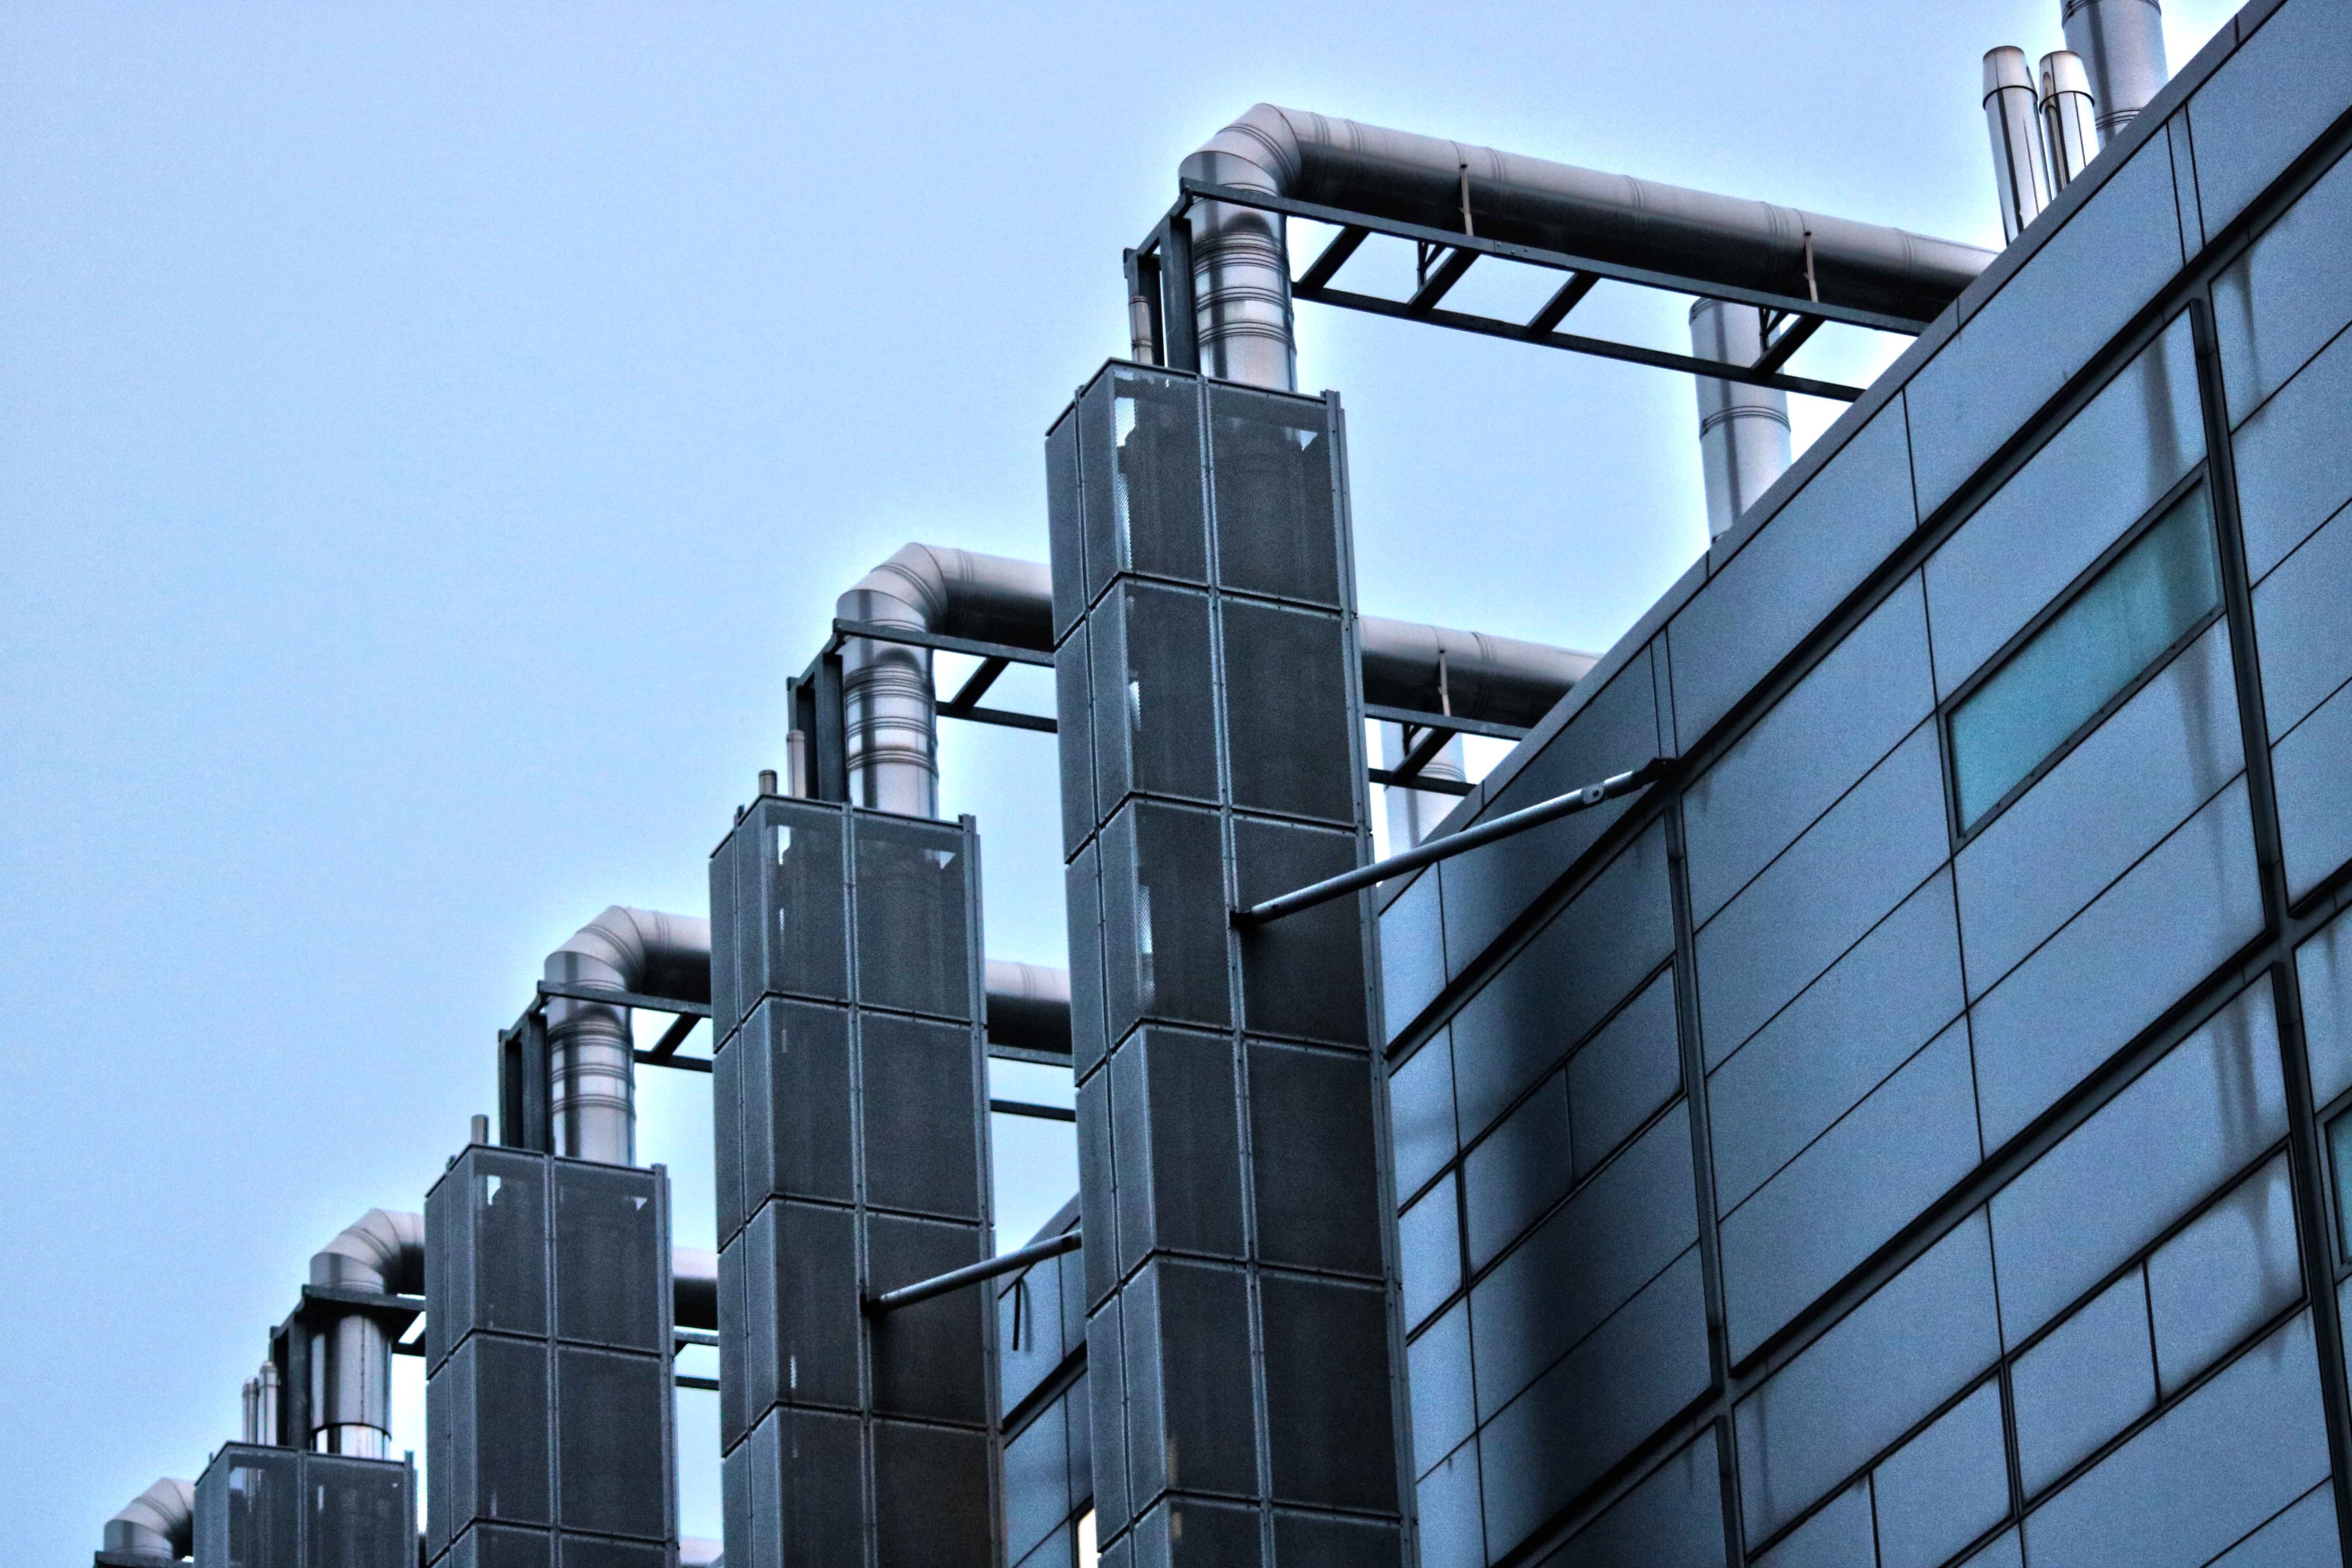
structure, building, city, skyscraper, urban, cityscape, transport, mast, facade, industrial, factory, industry, business, tower block, public transport, uk, london, design